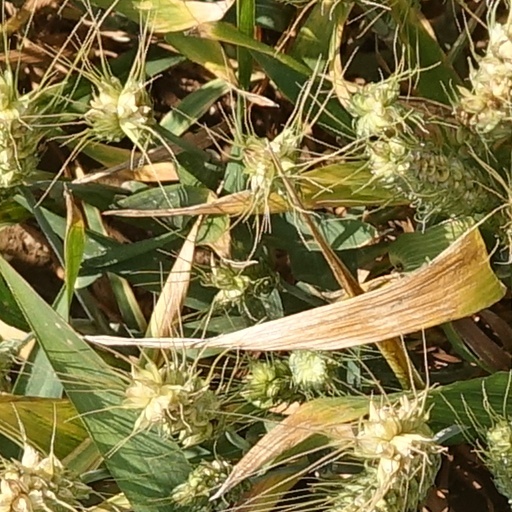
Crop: wheat